Narthagi

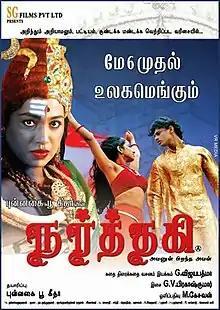
Film poster

Narthaki is a 2011 Tamil-language drama film written and directed by Vijayapadma and produced by Punnagai Poo Gheetha. Focusing on the issue of transgender people, the film stars Kalki Subramaniam, Vivin and Girish Karnad. Music for the film was composed by G. V. Prakash Kumar and the film opened to mixed reviews in May 2011.